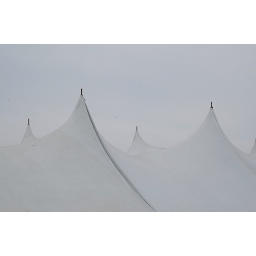
The sky was as white as the tents at The Bolero in Wildwood on Saturday, September 23.